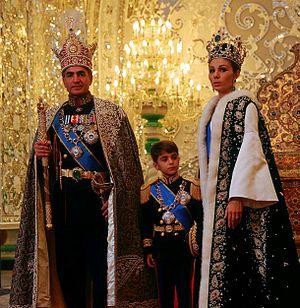
Reza Pahlavi est né le 31 octobre 1960 à Téhéran. Fils aîné du dernier chah d'Iran, Mohammad Reza Pahlavi et de Farah Diba, il est, selon la Constitution iranienne de 1906, l'héritier du trône perse, dit « Trône du paon », et, pour ses partisans, empereur de jure « Reza II ».
Farah Pahlavi, née Diba le 14 octobre 1938 à Téhéran, a été la troisième et dernière épouse de Mohammad Reza Pahlavi, chah d'Iran, de 1959 à 1980. D'abord reine, elle est faite impératrice en 1967, titre qu'elle va porter officiellement jusqu'au renversement de la monarchie en 1979.
Mohammad Reza Chah Pahlavi ou Muhammad Rizā Shāh Pahlevi dit Aryamehr, né le 26 octobre 1919 à Téhéran et mort le 27 juillet 1980 au Caire, était le second et dernier monarque de la dynastie Pahlavi de la monarchie iranienne. Dernier chah d'Iran, il régne du 16 septembre 1941 au 11 février 1979. Contraint à l'exil le 16 janvier 1979, Mohammad Reza Pahlavi est remplacé par un conseil royal et renversé par la Révolution iranienne, mais n'abdique jamais officiellement. Il succéde à son père, Reza Chah, lorsque ce dernier, jugé trop proche de l'Allemagne nazie, est contraint d'abdiquer en septembre 1941 lors de l'invasion anglo-soviétique de l'Iran. Au lendemain de la Seconde Guerre mondiale, le jeune chah est confronté aux tentatives sécessionnistes dans les provinces du nord-est lors de la crise irano-soviétique et aux rébellions tribales dans le sud du pays. Mohammad Reza Pahlavi se rapproche par la suite des États-Unis et entretient des liens très étroits avec la Maison-Blanche, en particulier avec les présidents Dwight Eisenhower et Richard Nixon.